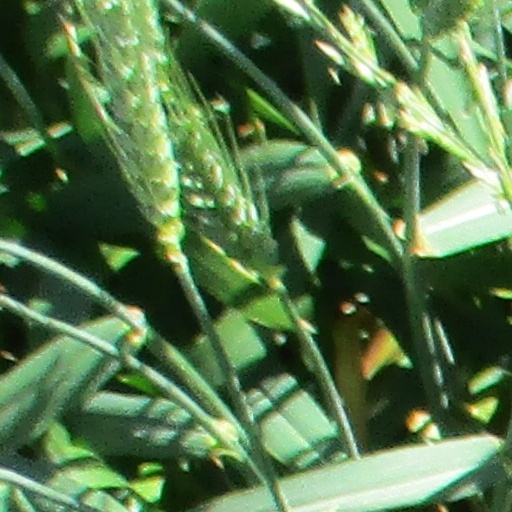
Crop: wheat